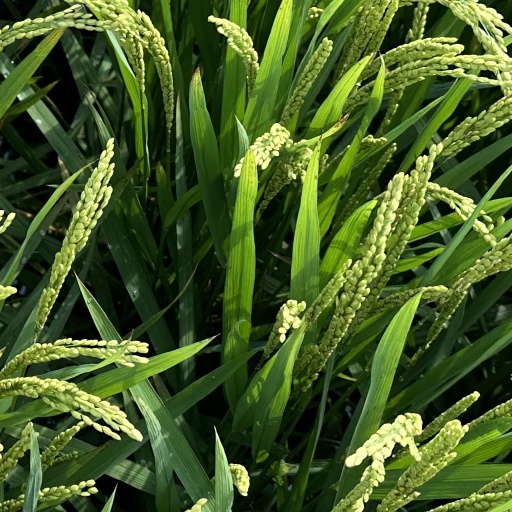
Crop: rice